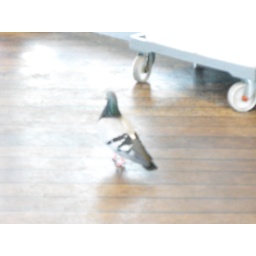
Over-exposed pigeon in the Eiffel tower cafe on the second floor